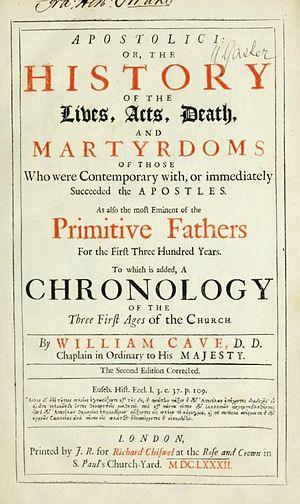
William Cave, né le 30 décembre 1637 à Pickwell dans le Leicestershire en Angleterre et mort le 4 août 1713 au château de Windsor, est un pasteur anglican et érudit patristique anglais. Les ouvrages qu'il a [produits] font honneur à [son] érudition.